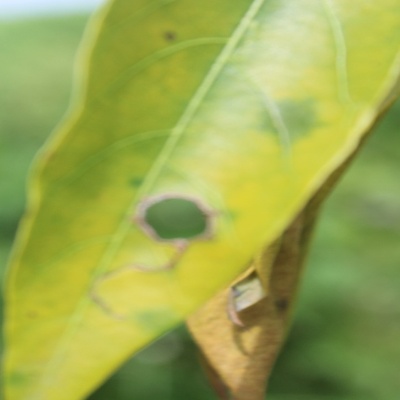
Crop: Cassava
Condition: bacterial blight